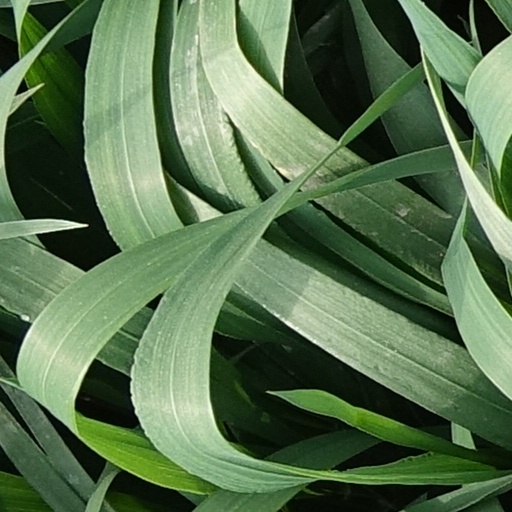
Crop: wheat